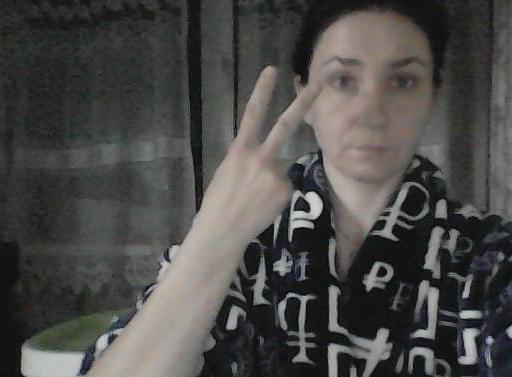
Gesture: peace_inverted